List of U.S. state poets laureate

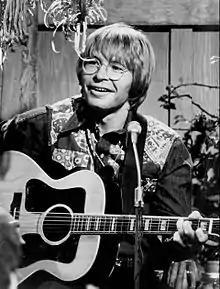
John Denver was named poet laureate of Colorado in 1974

Colorado Poets Laureate are appointed to four-year terms. They are nominated by Colorado Creative Industries and Colorado Humanities & Center for the Book, and chosen by the Governor. The State of Colorado also appointed singer/songwriter writer John Denver in 1974.